Andrew Planche

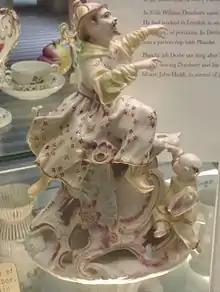
"Chinaman and boy" by Planche

André or Andrew Planché, or Planchè (as written by William Bemrose in 1898) (c. 1727–1805), was a jeweller, potter and theatre person, son of French Huguenot refugees. He lived in Derby, where he had at least four children (Paul, James, James Burrows - bastard - and William).